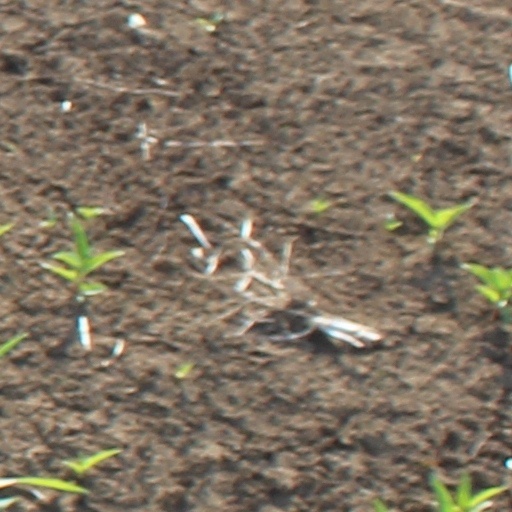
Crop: wheat